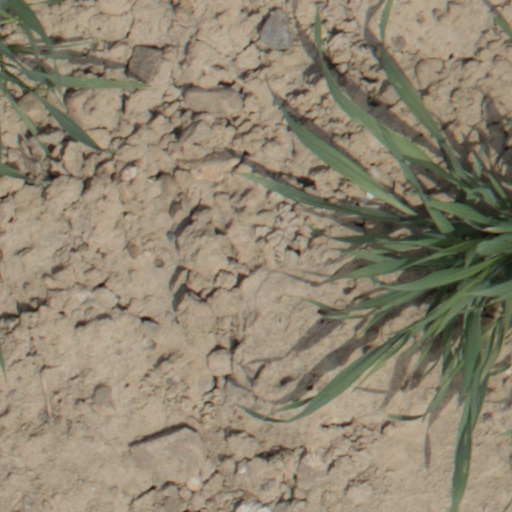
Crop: wheat